Peerless Trout First Nation

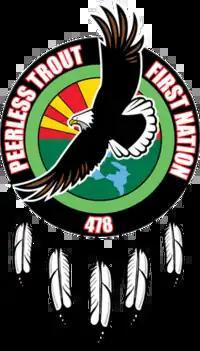

The Peerless Trout First Nation is a First Nations band government in northern Alberta, Canada, that is based out of Peerless Lake. It is part of the Treaty 8 Confederacy and was formed as Alberta's forty-fifth First Nation in 2010.